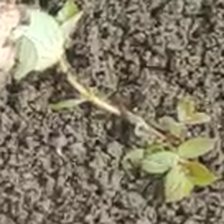
Weed species: Choti_dudhi_(Euphorbia_hirta)